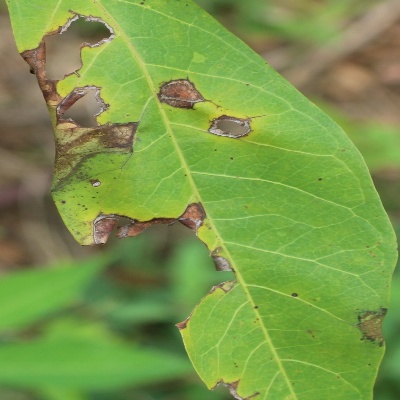
Crop: Cassava
Condition: brown spot